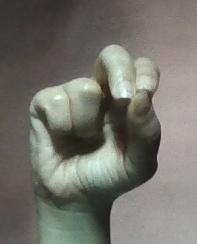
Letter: gaaf